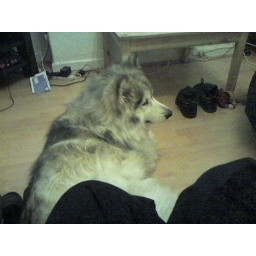
Deena stayed over at my house and felt guarding the TV was top priority